History of Roman and Byzantine domes

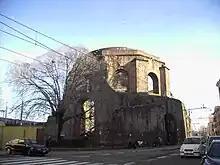
The so-called "Temple of Minerva Medica" in Rome

The large rotunda of the Baths of Agrippa, the oldest public baths in Rome, has been dated to the Severan period at the beginning of the 3rd century, but it is not known whether this is an addition or simply a reconstruction of an earlier domed rotunda.